Movie theaters in Stockholm

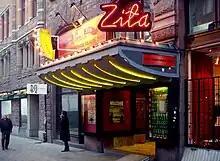
Zita, Stockholm's oldest movie theater, in service since 1913

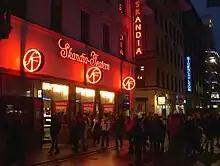
The Skandia Theater, Gunnar Asplund's masterpiece

The first attempts at building permanent movie theaters in Stockholm were made in the end of the 1890s as a result of the demonstration of the cinematograph at the General Art and Industrial Exposition of Stockholm in 1897. Prior to the demonstration, only travelling entertainers had demonstrated the concept of the movie theater.